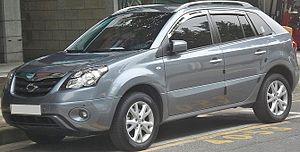
Le Koleos est produit en Corée du Sud, dans l'usine de Busan, par le constructeur sud-coréen Renault Samsung, qui fait partie du groupe Renault. Il est aussi vendu localement sous le nom de Renault Samsung QM5.